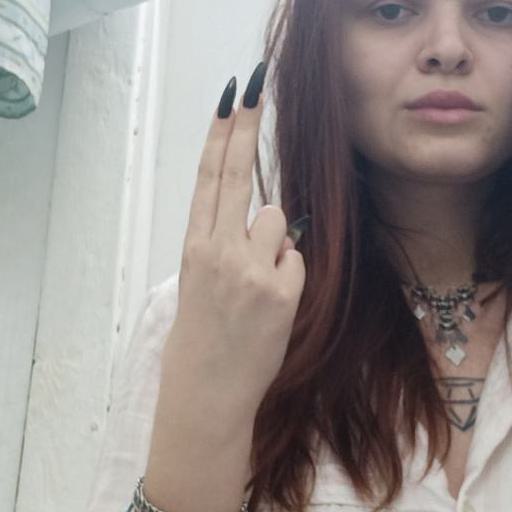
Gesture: two_up_inverted